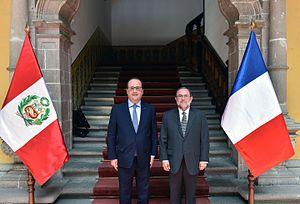
La présidence de François Hollande commence à l'expiration du mandat de son prédécesseur, Nicolas Sarkozy, le 15 mai 2012. François Hollande est élu le 6 mai 2012 président de la République française, second socialiste à accéder à la fonction sous la Cinquième République. Il choisit comme Premier ministre Jean-Marc Ayrault, puis Manuel Valls en 2014 et enfin Bernard Cazeneuve à partir de 2016.